Haiti

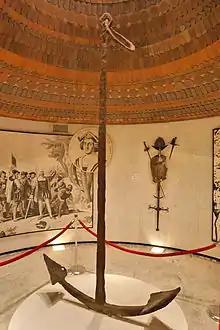
"Santa María"'s anchor on display

In 2018, Haiti's population was estimated to be about 10,788,000. In 2006, half of the population was younger than age 20. In 1950, the first formal census gave a total population of 3.1 million. Haiti averages approximately , with its population concentrated most heavily in urban areas, coastal plains, and valleys.